Mario Cristobal

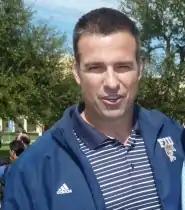
Cristobal in 2012

Mario Manuel Cristobal (born September 24, 1970) is an American college football coach who is the head football coach for the University of Miami. He previously served as the head football coach at Florida International University (FIU) from 2007 to 2012 and the University of Oregon from 2017 to 2021. He was an all-conference offensive tackle on the Miami Hurricanes football team that won national championships in 1989 and 1991.